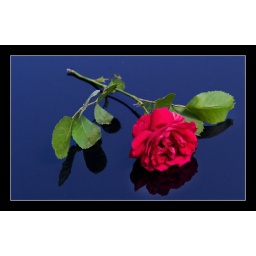
This was shot on the bonnet of our car, the deep blue sky reflecting in the black metallic paint.